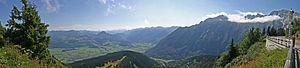
La Course de côte Rossfeld - Berchtesgaden était une compétition automobile allemande pour voitures de course dans la discipline des courses de côte, courue durant la première quinzaine de juin près de la frontière autrichienne dans les Alpes de Berchtesgaden orientales, où culmine l'éperon Rossfeld à 1 537 mètres d'altitude dans le massif de Göll. Elle était organisée par le Berchtesgadener Automobilclub, et par l'Automobilclub von Deutschland.